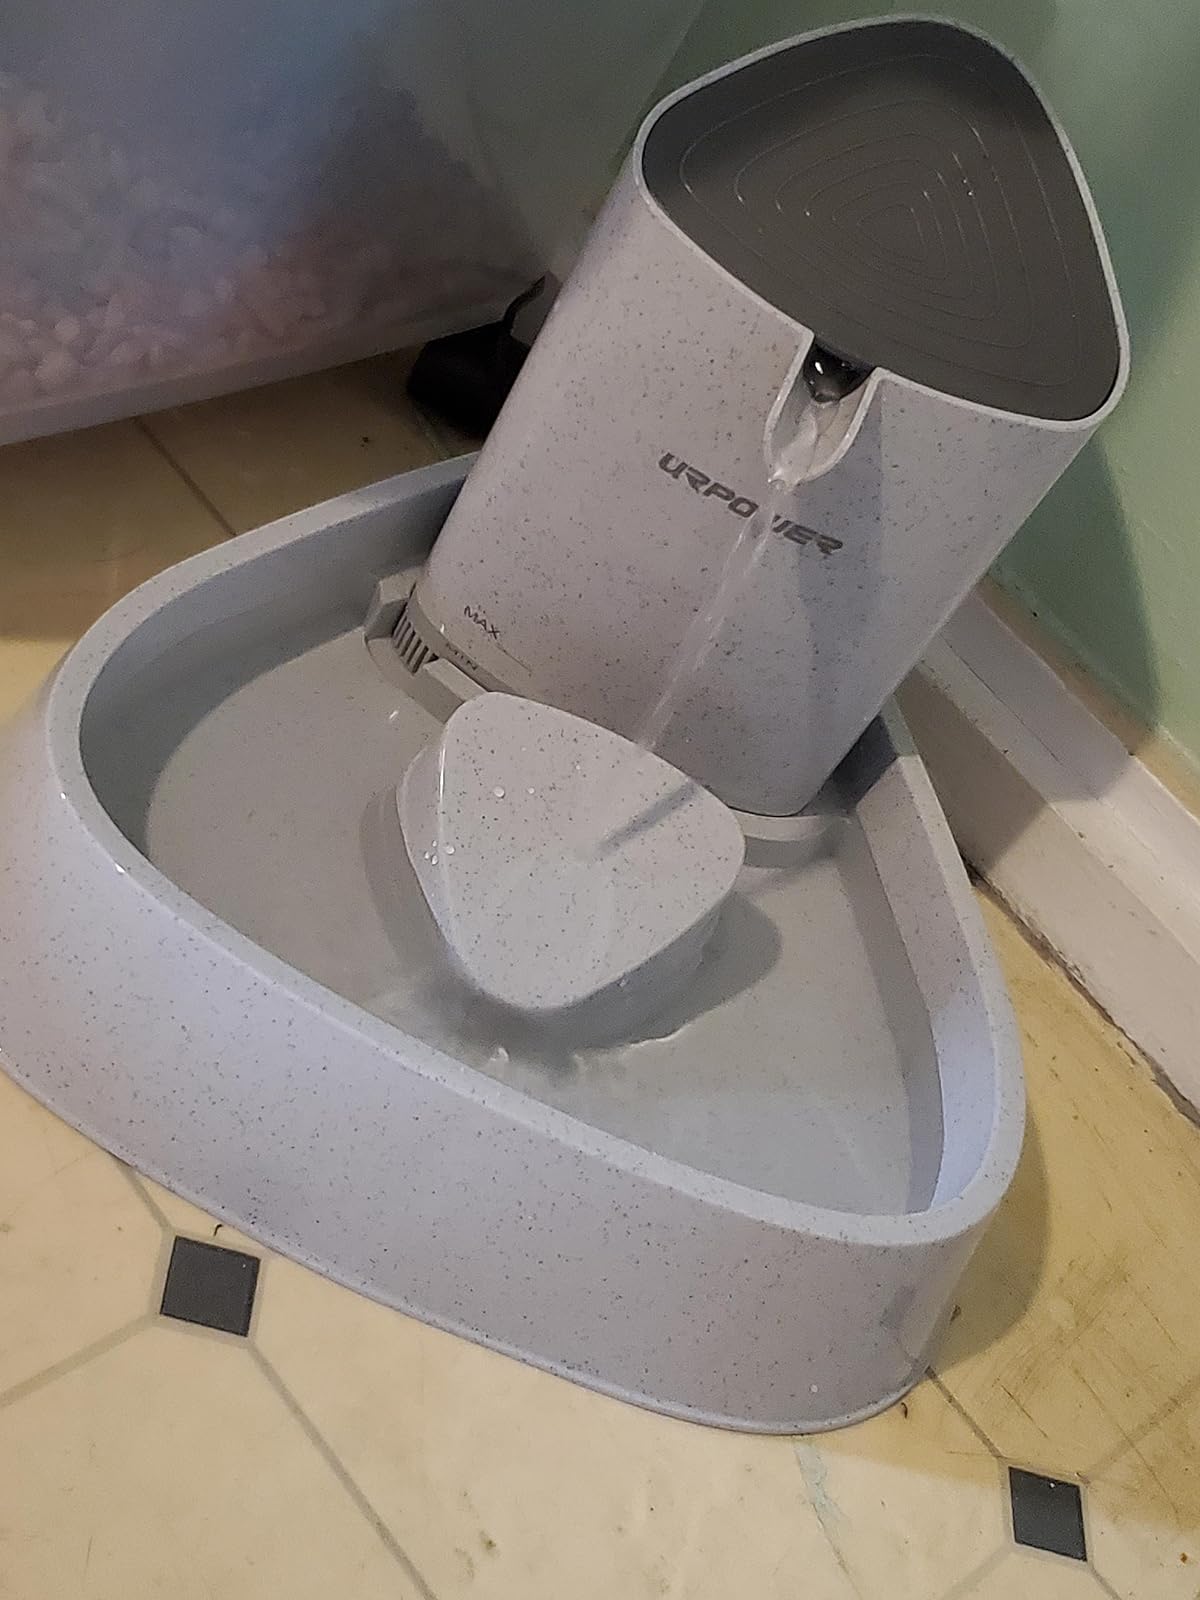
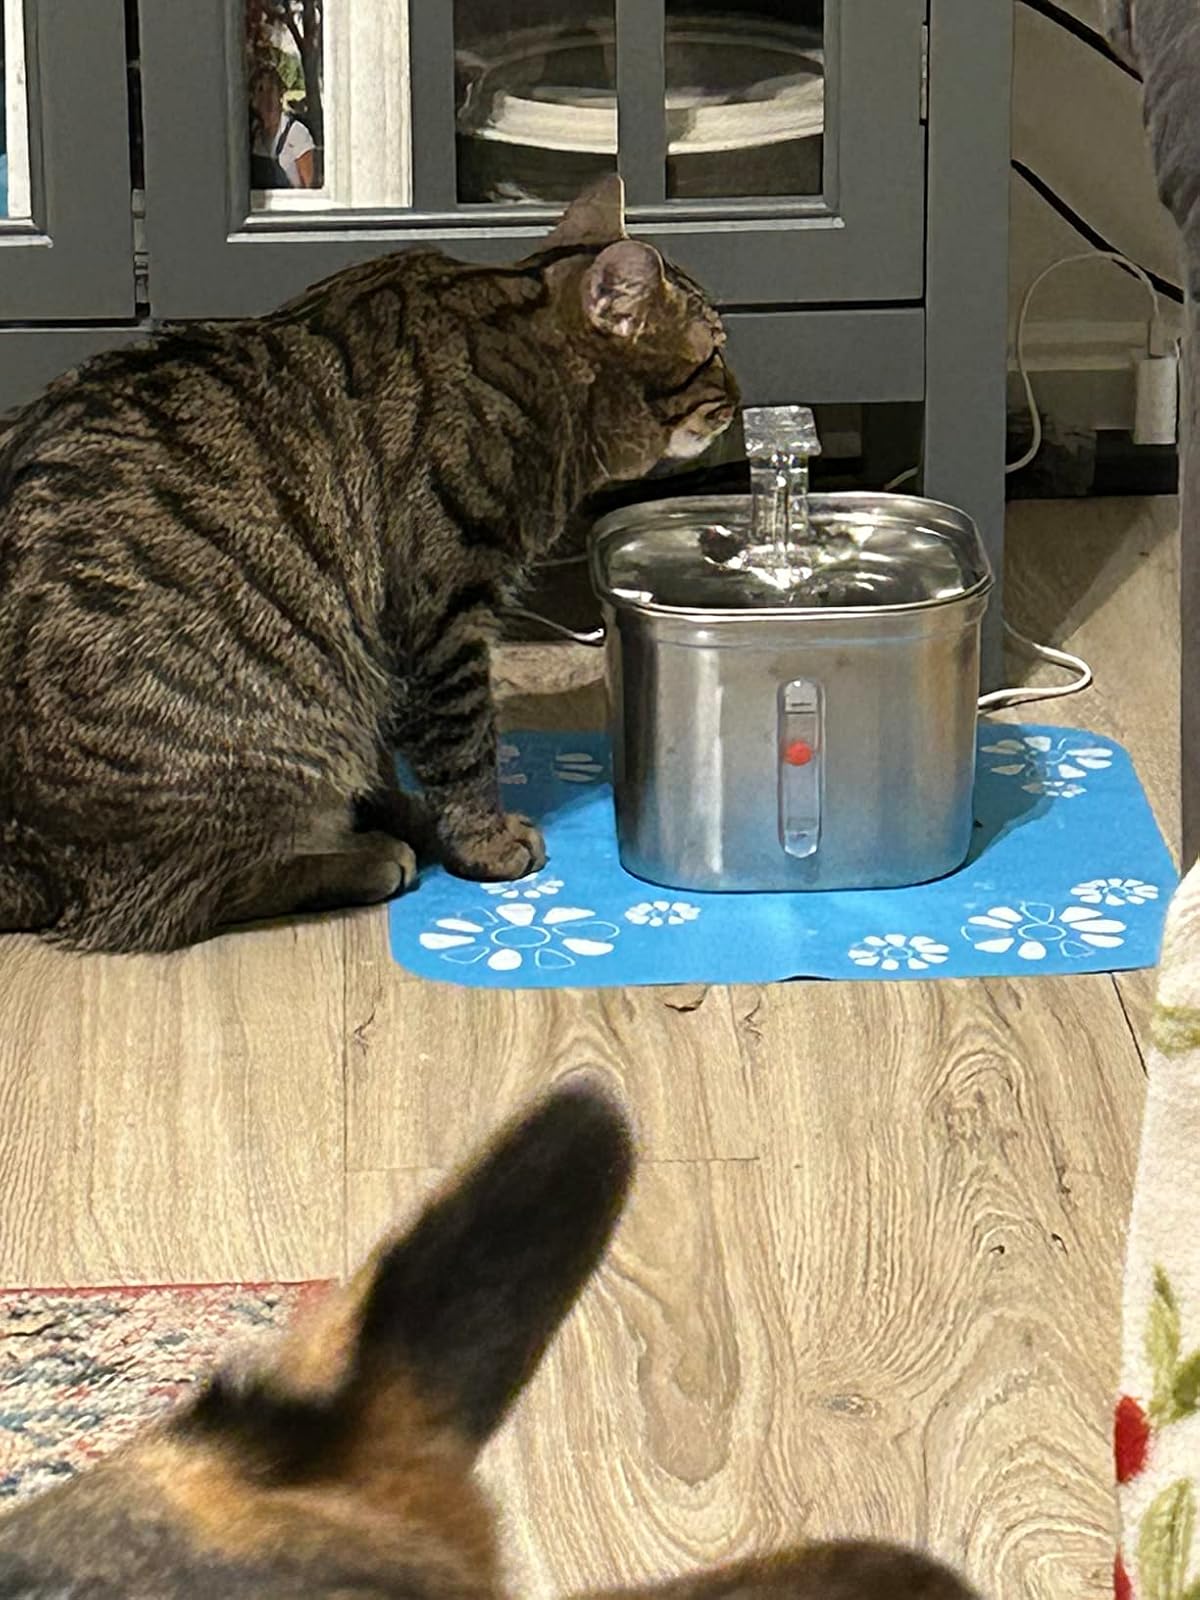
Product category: items_bowl
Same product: no